Christos Ribas

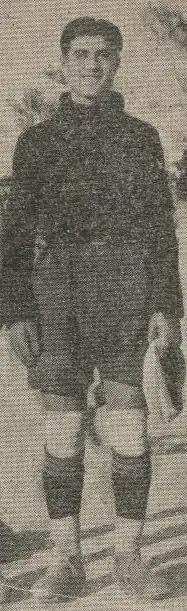
Ribas with AEK Athens

Christos Ribas (1914 – 18 October 1981) was a Greek footballer who played as a goalkeeper for AEK Athens and a manager. His nickname was ""the Bird"" "".